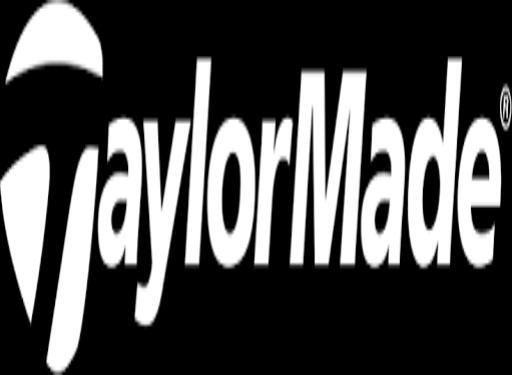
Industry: Sports